W. B. George

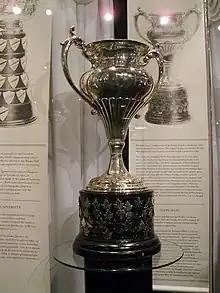
Silver bowl trophy with two large handles, mounted on a black plinth.

World War II reduced the number of players in the ODAHA by almost half due to Canadian Armed Forces enlistments, with the biggest decrease noticed in senior hockey leagues. When the Ottawa City Junior Hockey League disbanded midway during the 1939–40 season, George arranged a meeting to merge all of the district's remaining teams into the Ottawa and District Junior Hockey League. The ODAHA welcomed having teams formed entirely of military athletes, and allowed for civilian teams to get roster replacements for players who had enlisted. George and the ODAHA pushed ahead with minor ice hockey in the district which had continued to expand.